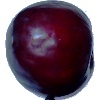
Label: Plum 2